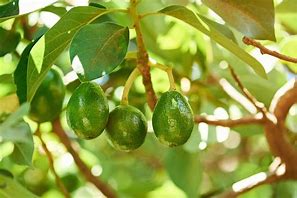
Label: Avocado